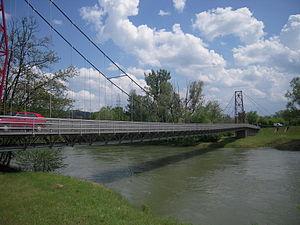
Česma est un faubourg et une communauté locale de Banja Luka, la capitale de la République serbe de Bosnie, Bosnie-Herzégovine. Au recensement de 1991, la communauté locale comptait 1 678 habitants, dont une majorité relative de Serbes.
Banja Luka ou Banjaluka, est une ville de Bosnie-Herzégovine et la capitale de l'entité de la République serbe de Bosnie. Au recensement de 1991, la ville intra muros comptait 143 079 habitants et sa zone métropolitaine, appelée Ville de Banja Luka et correspondant à une ex-municipalité du pays, 195 692 habitants. Selon les premiers résultats du recensement bosnien de 2013, la ville intra muros compte 150 997 habitants et sa zone métropolitaine 199 191.